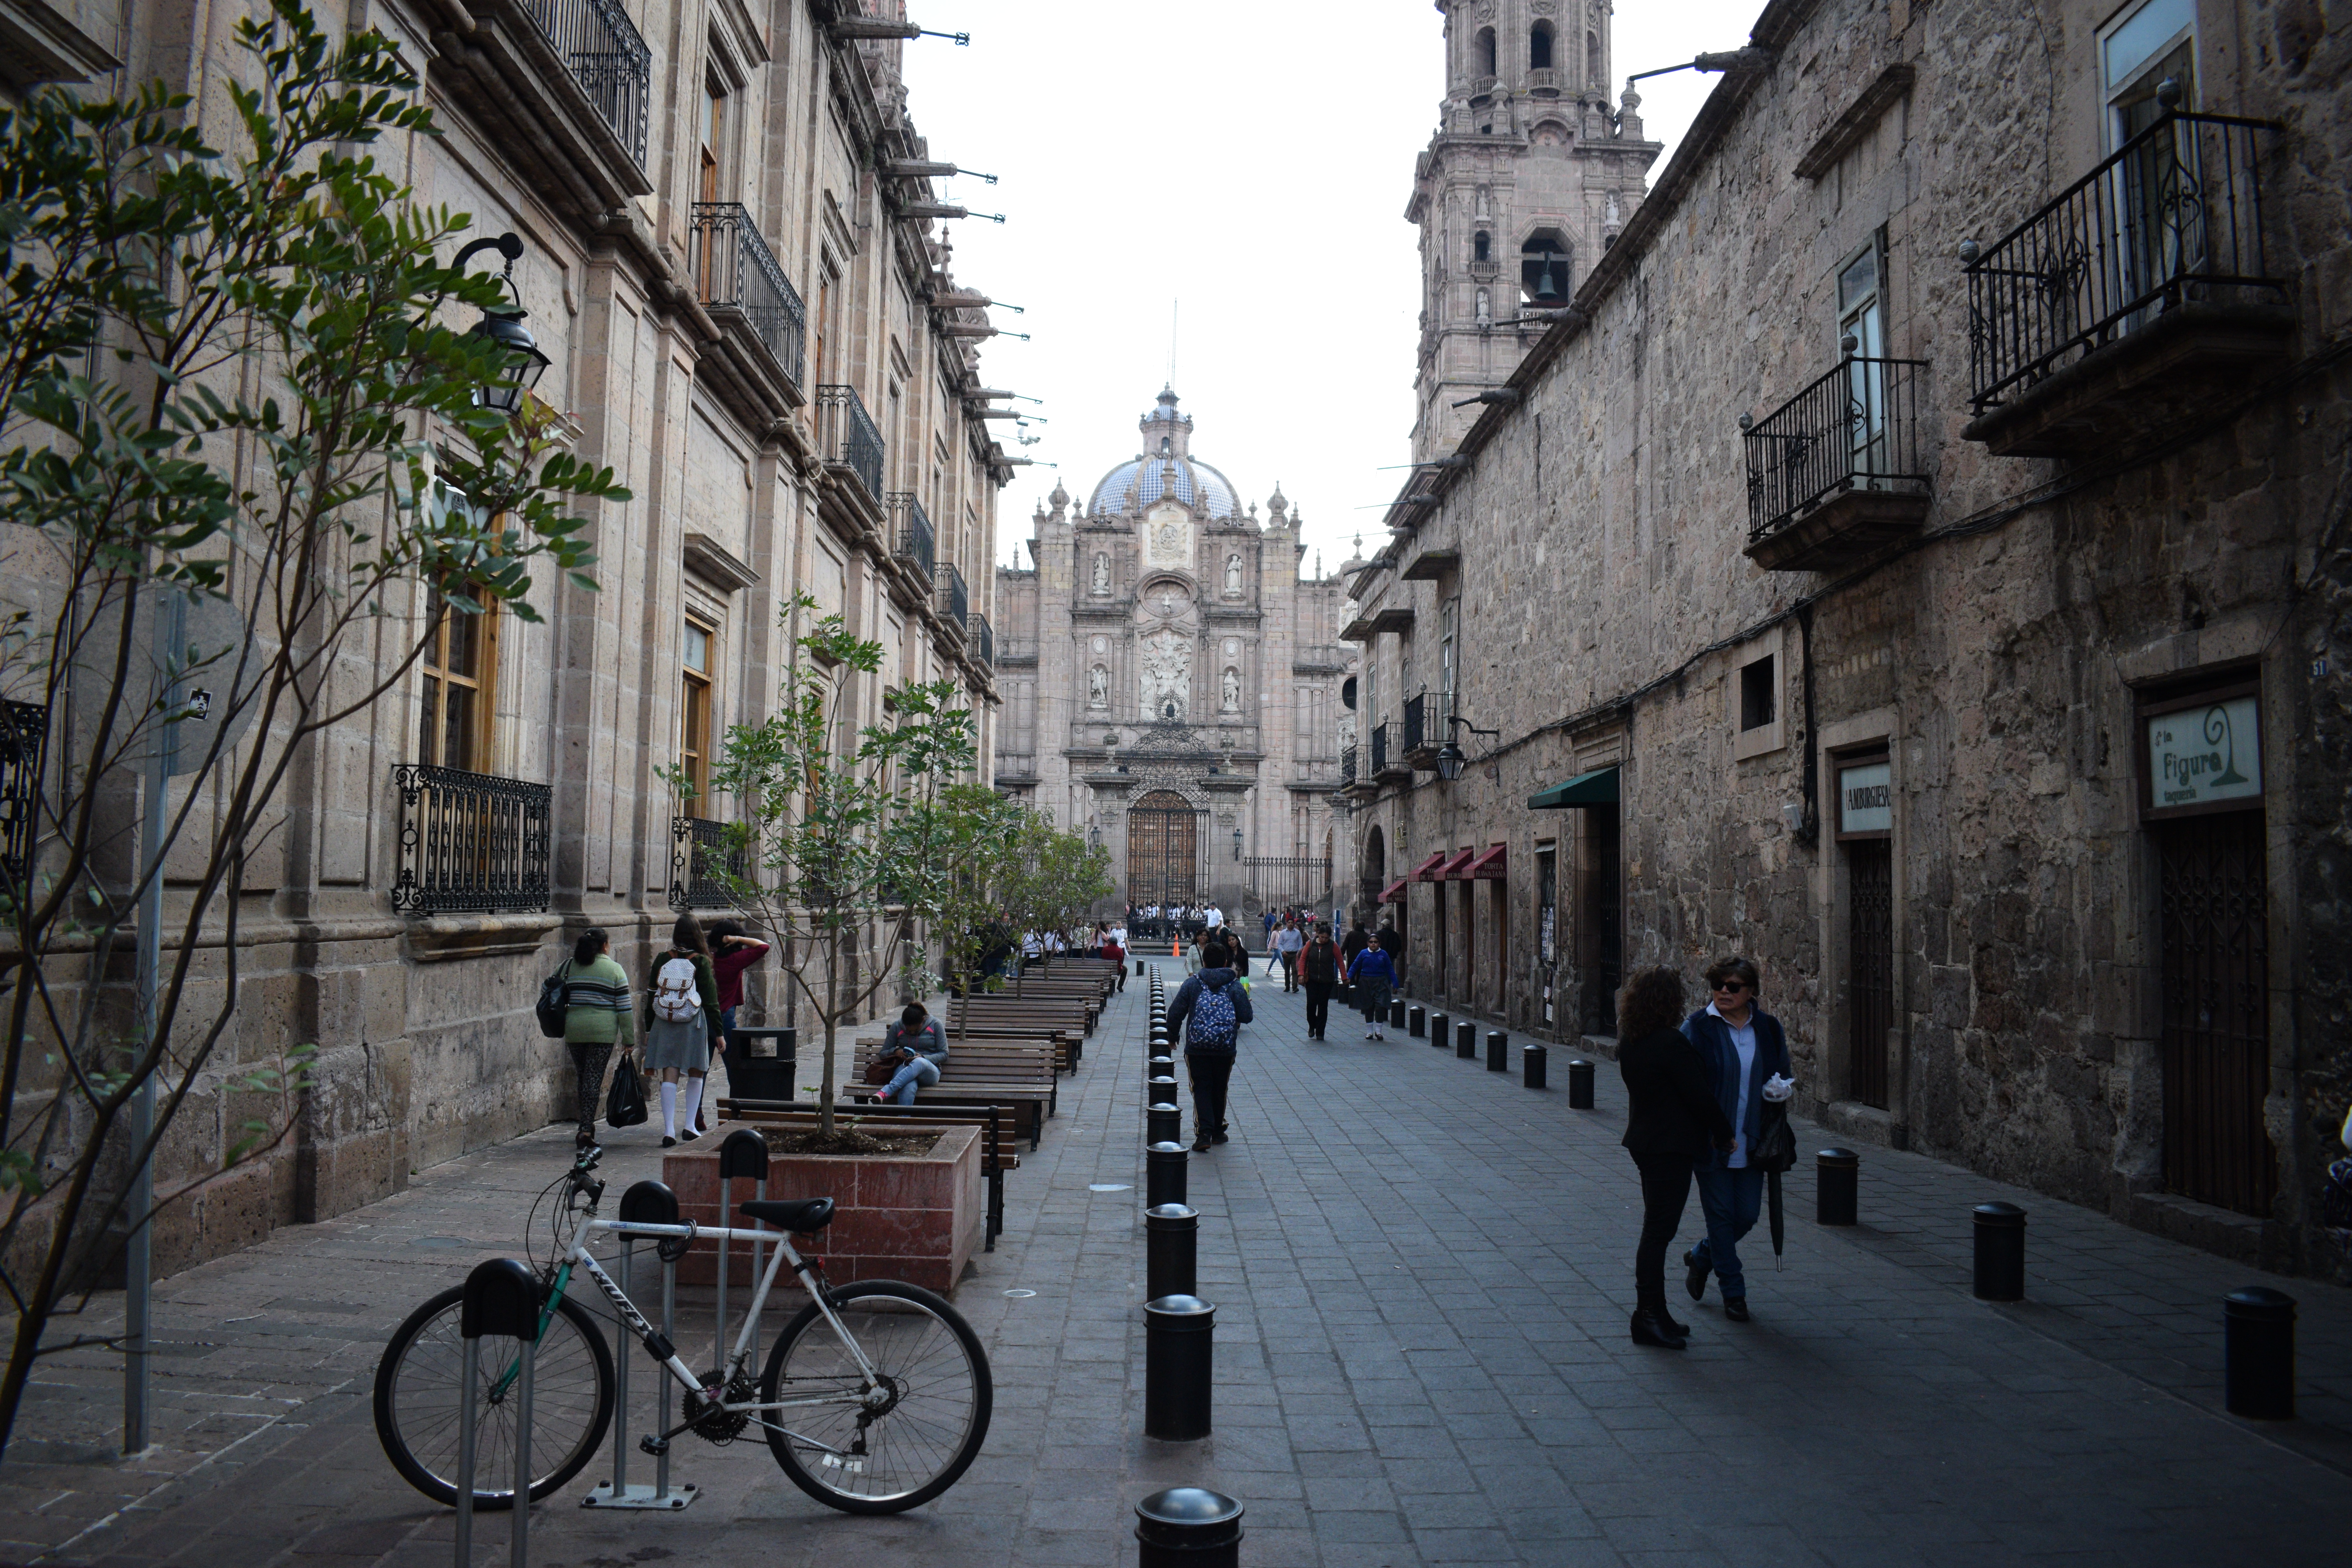
nature, land vehicle, town, street, lane, road, city, urban area, infrastructure, neighbourhood, tree, building, sky, downtown, pedestrian, alley, vehicle, metropolis, town square, bicycle, car, tours, facade, plaza, tourism